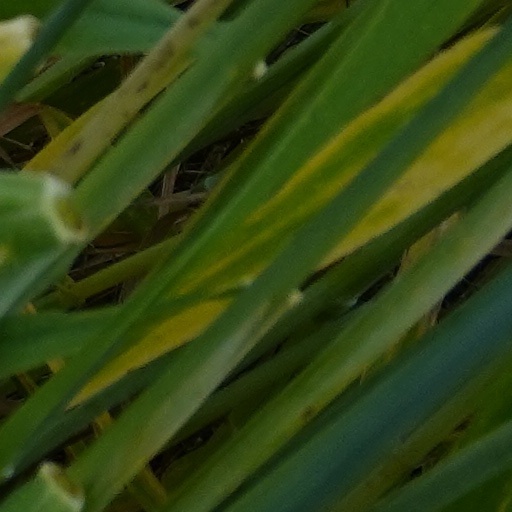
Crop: wheat